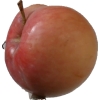
Label: Apple 10